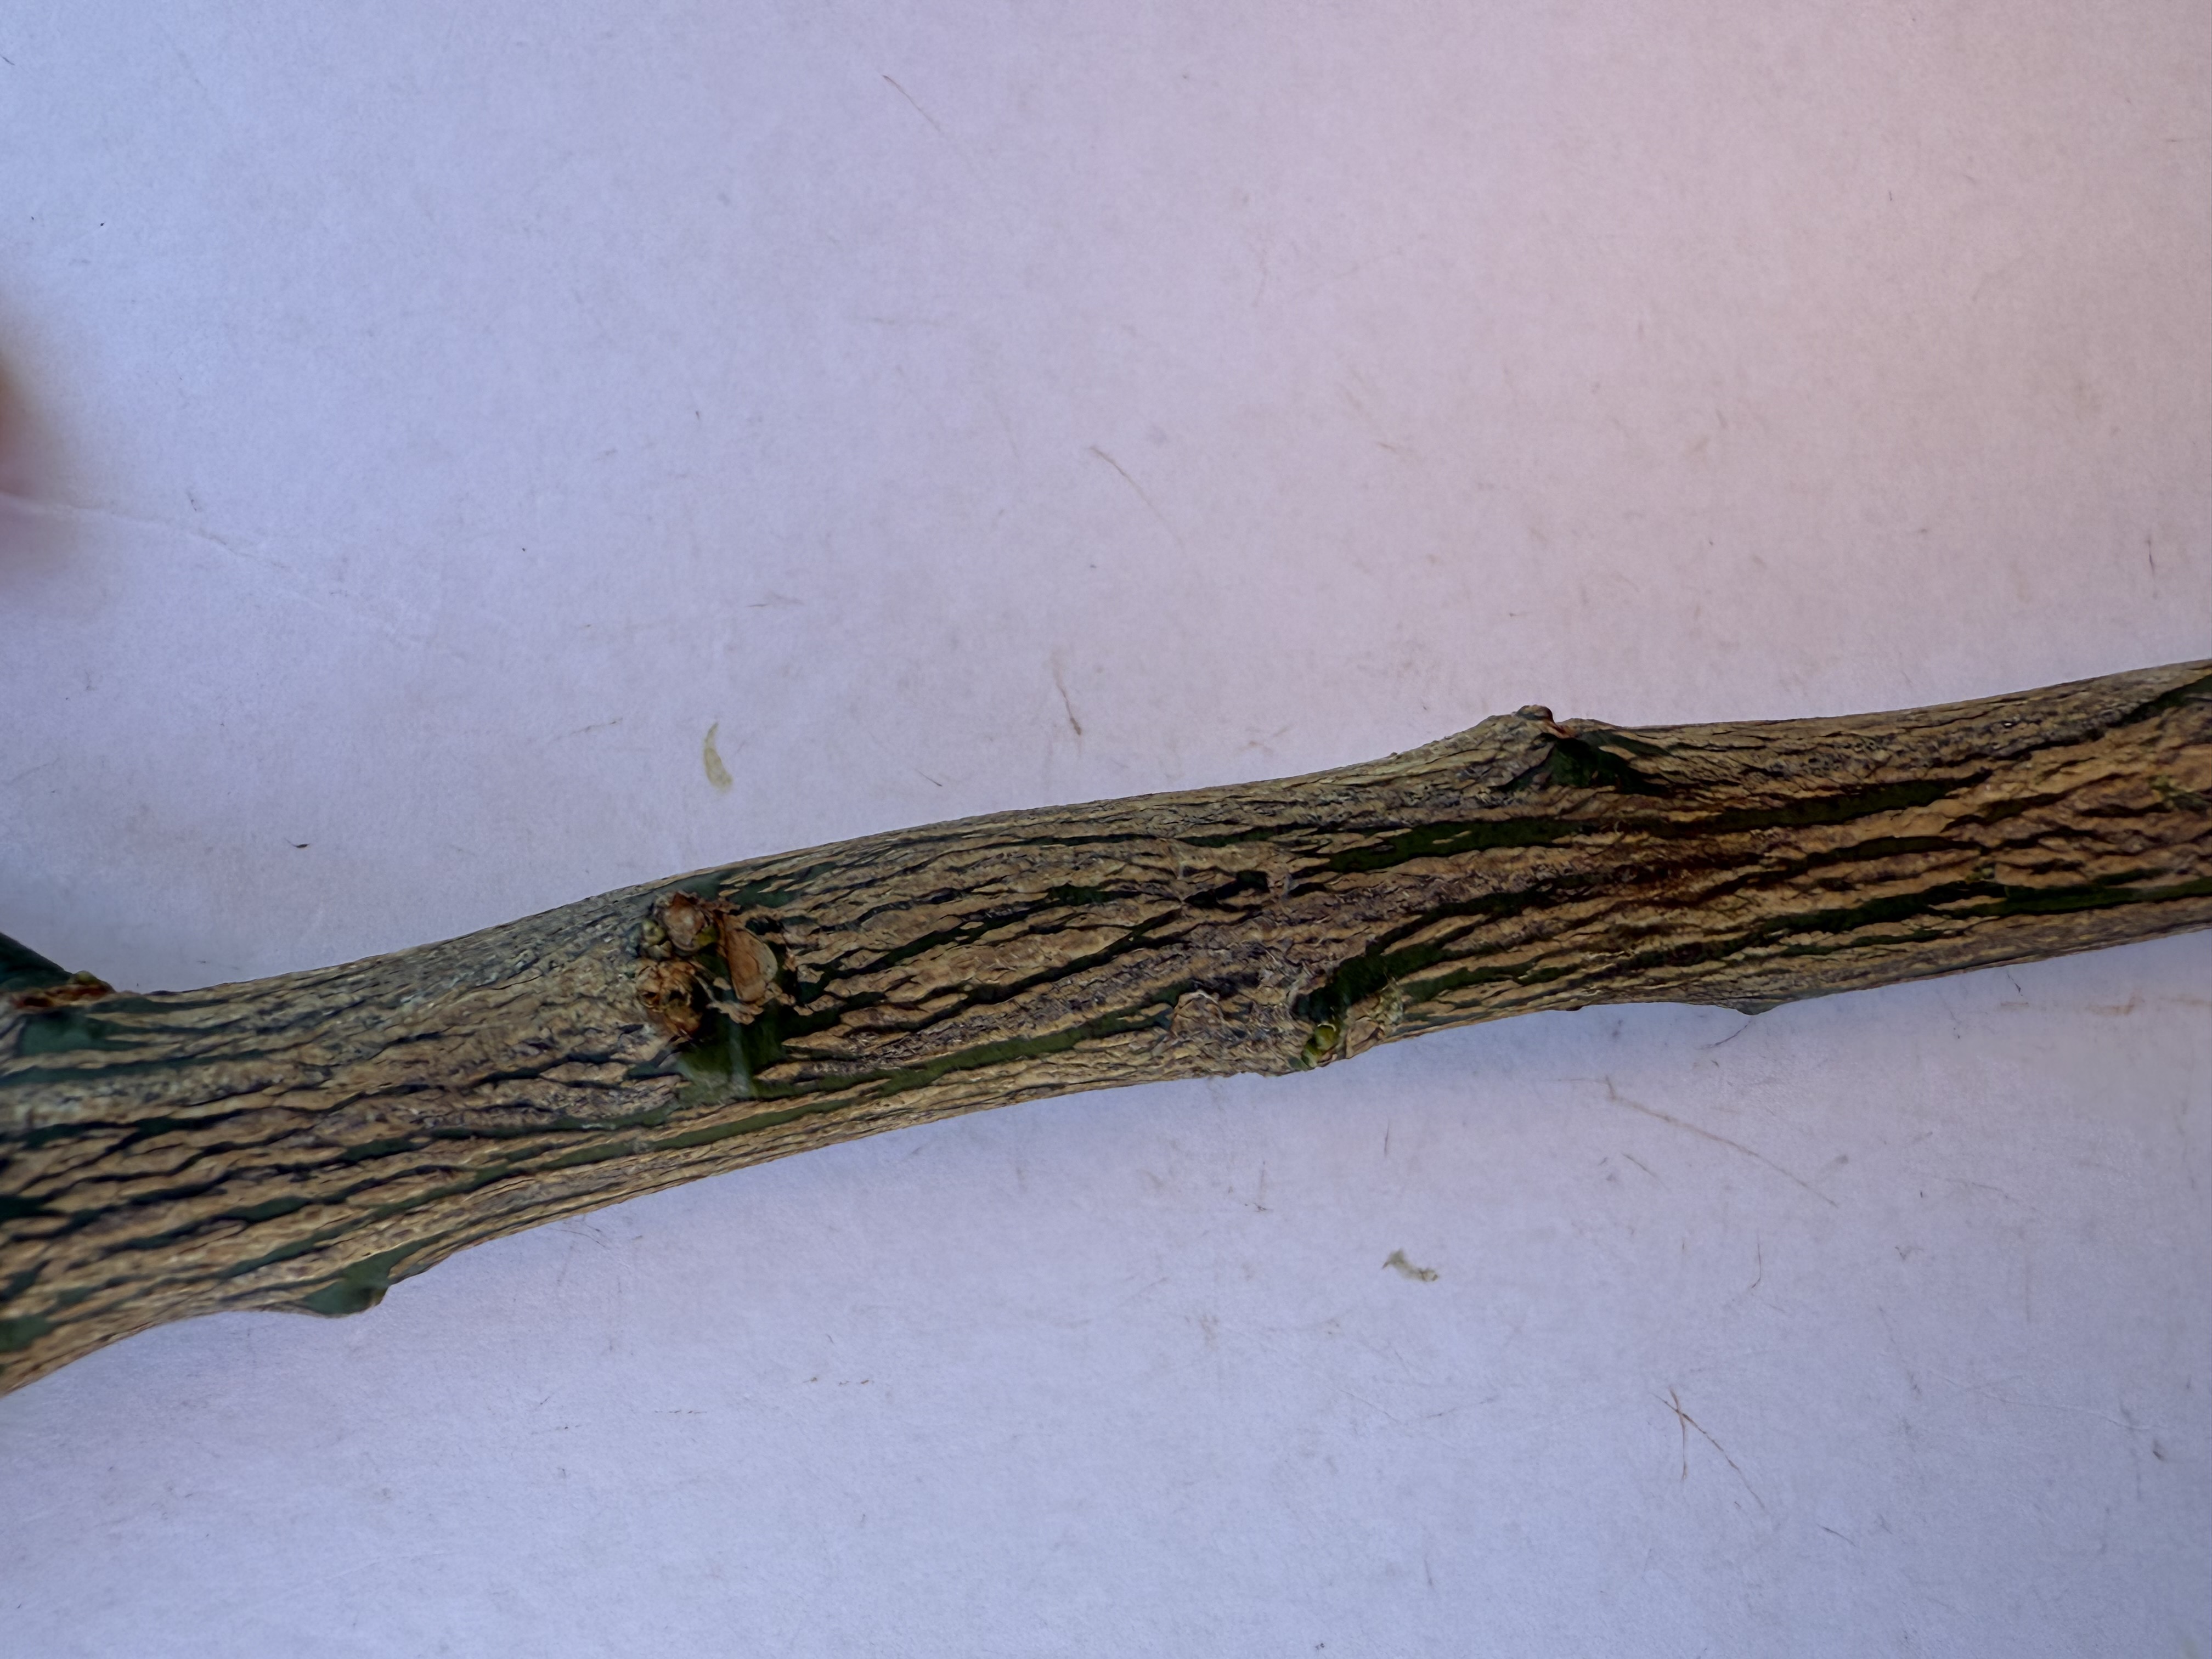
Variety: Orange